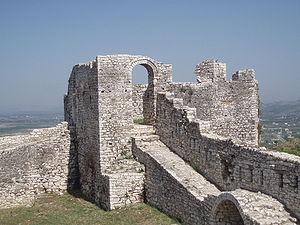
Le château de Berat, une tour en ruine, Berat, Albanie
Le château de Berat est une forteresse qui domine la ville de Berat en Albanie. Elle date principalement du XIIIᵉ siècle et contient plusieurs églises byzantines et des mosquées ottomanes. Elle est construite sur une colline rocheuse sur la rive gauche de la rivière Osum et est accessible seulement par le côté sud.